Currency sign (generic)

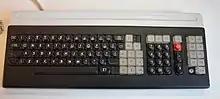
Symbol ¤ on a keyboard (on the 4 key)

The symbol was first encoded for computers in 1972, as a placeholder for national currency symbols such as the dollar sign, in national variants (ISO 646) of ASCII and the International Reference Variant. It was proposed by Italy as an alternative (to the dollar sign) at 0x24. In reality, most national standards retained the dollar sign as too important. ASCII and ISO 646 were specified as 7-bit encoding, which allowed for 96 printable characters and 32 control codes. The character is used in the GSM default 7-bit encoding as specified in 3GPP TS 23.038 / GSM 03.38 at 0x24.